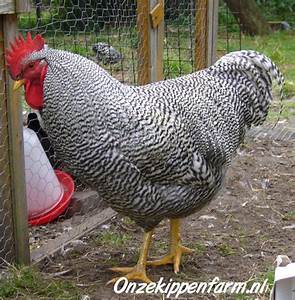
Label: gallina